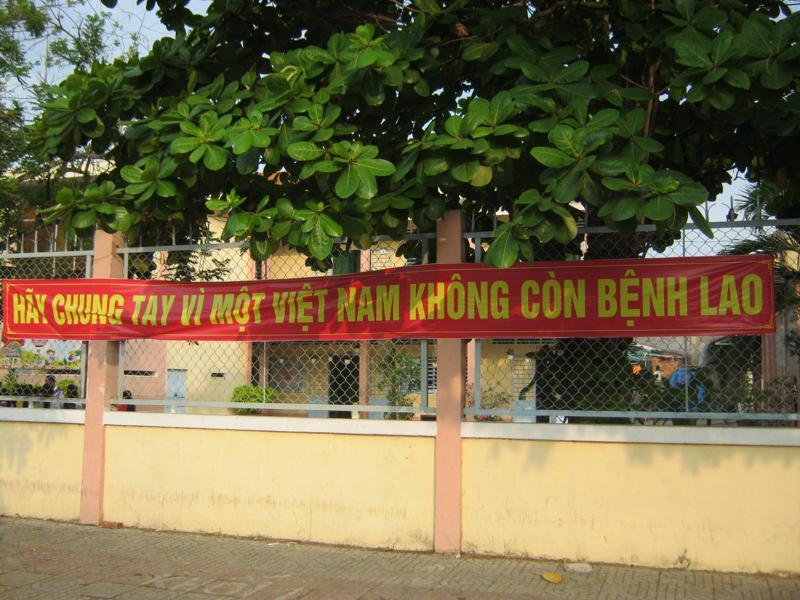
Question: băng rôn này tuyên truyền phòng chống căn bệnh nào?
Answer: băng rôn này tuyên truyền phòng chống căn bệnh lao